Shaqtin' a Fool

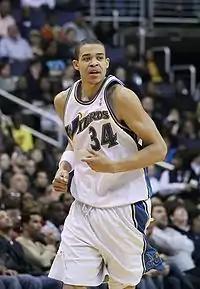
JaVale McGee is a two-time winner of the Shaqtin' a Fool MVP award.

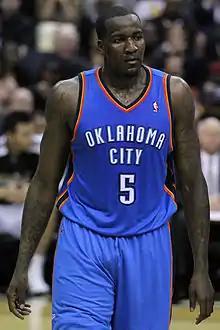
Kendrick Perkins, the 2014 Shaqtin' a Fool MVP

The Shaqtin' a Fool Most Valuable Player (MVP) is an annual award presented at the Shaqtin' a Fool special during the conclusion of the NBA Playoffs. In the 2011–12 and the 2012–13 season, fans voted online for their favorite play of the year, and whichever player whose play accumulated the most votes for that season was awarded with the Shaqtin' a Fool MVP. In the 2013–14 season, the MVP was decided through the most appearances made by one player in a single season. In the event of a tie, fans vote for a player, and the leading candidate receives the award. For the 2014–15 season, three nominees were named and fans voted online for the winner.